Philip Tilden

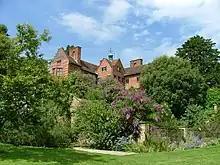
Chartwell, Winston Churchill's country home, largely re-designed by Tilden

Philip Tilden (31 May 1887 – 25 February 1956) was an English architect, active in the early twentieth century, who worked for some of the most prominent members of English society, including Winston Churchill, David Lloyd George, Lord Beaverbrook, Sir Philip Sassoon, Lady Ottoline Morrell and Gordon Selfridge.